Question: Please indicate a possible affordance area of the cut_apple that can be used for cutting
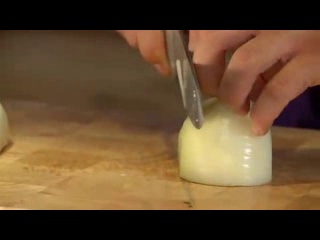
Answer: [158, 20, 208, 128]